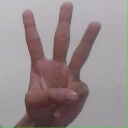
अक्षर: व